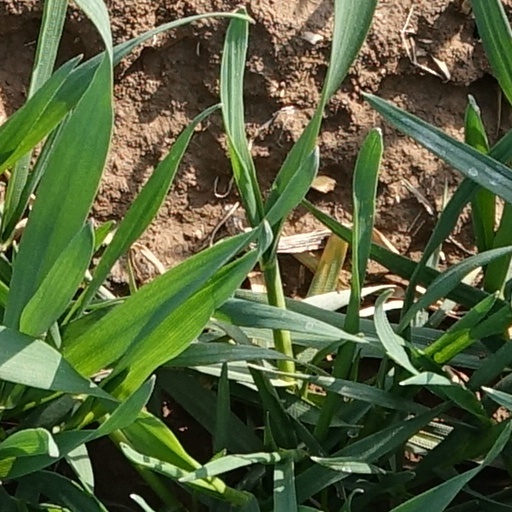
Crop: wheat